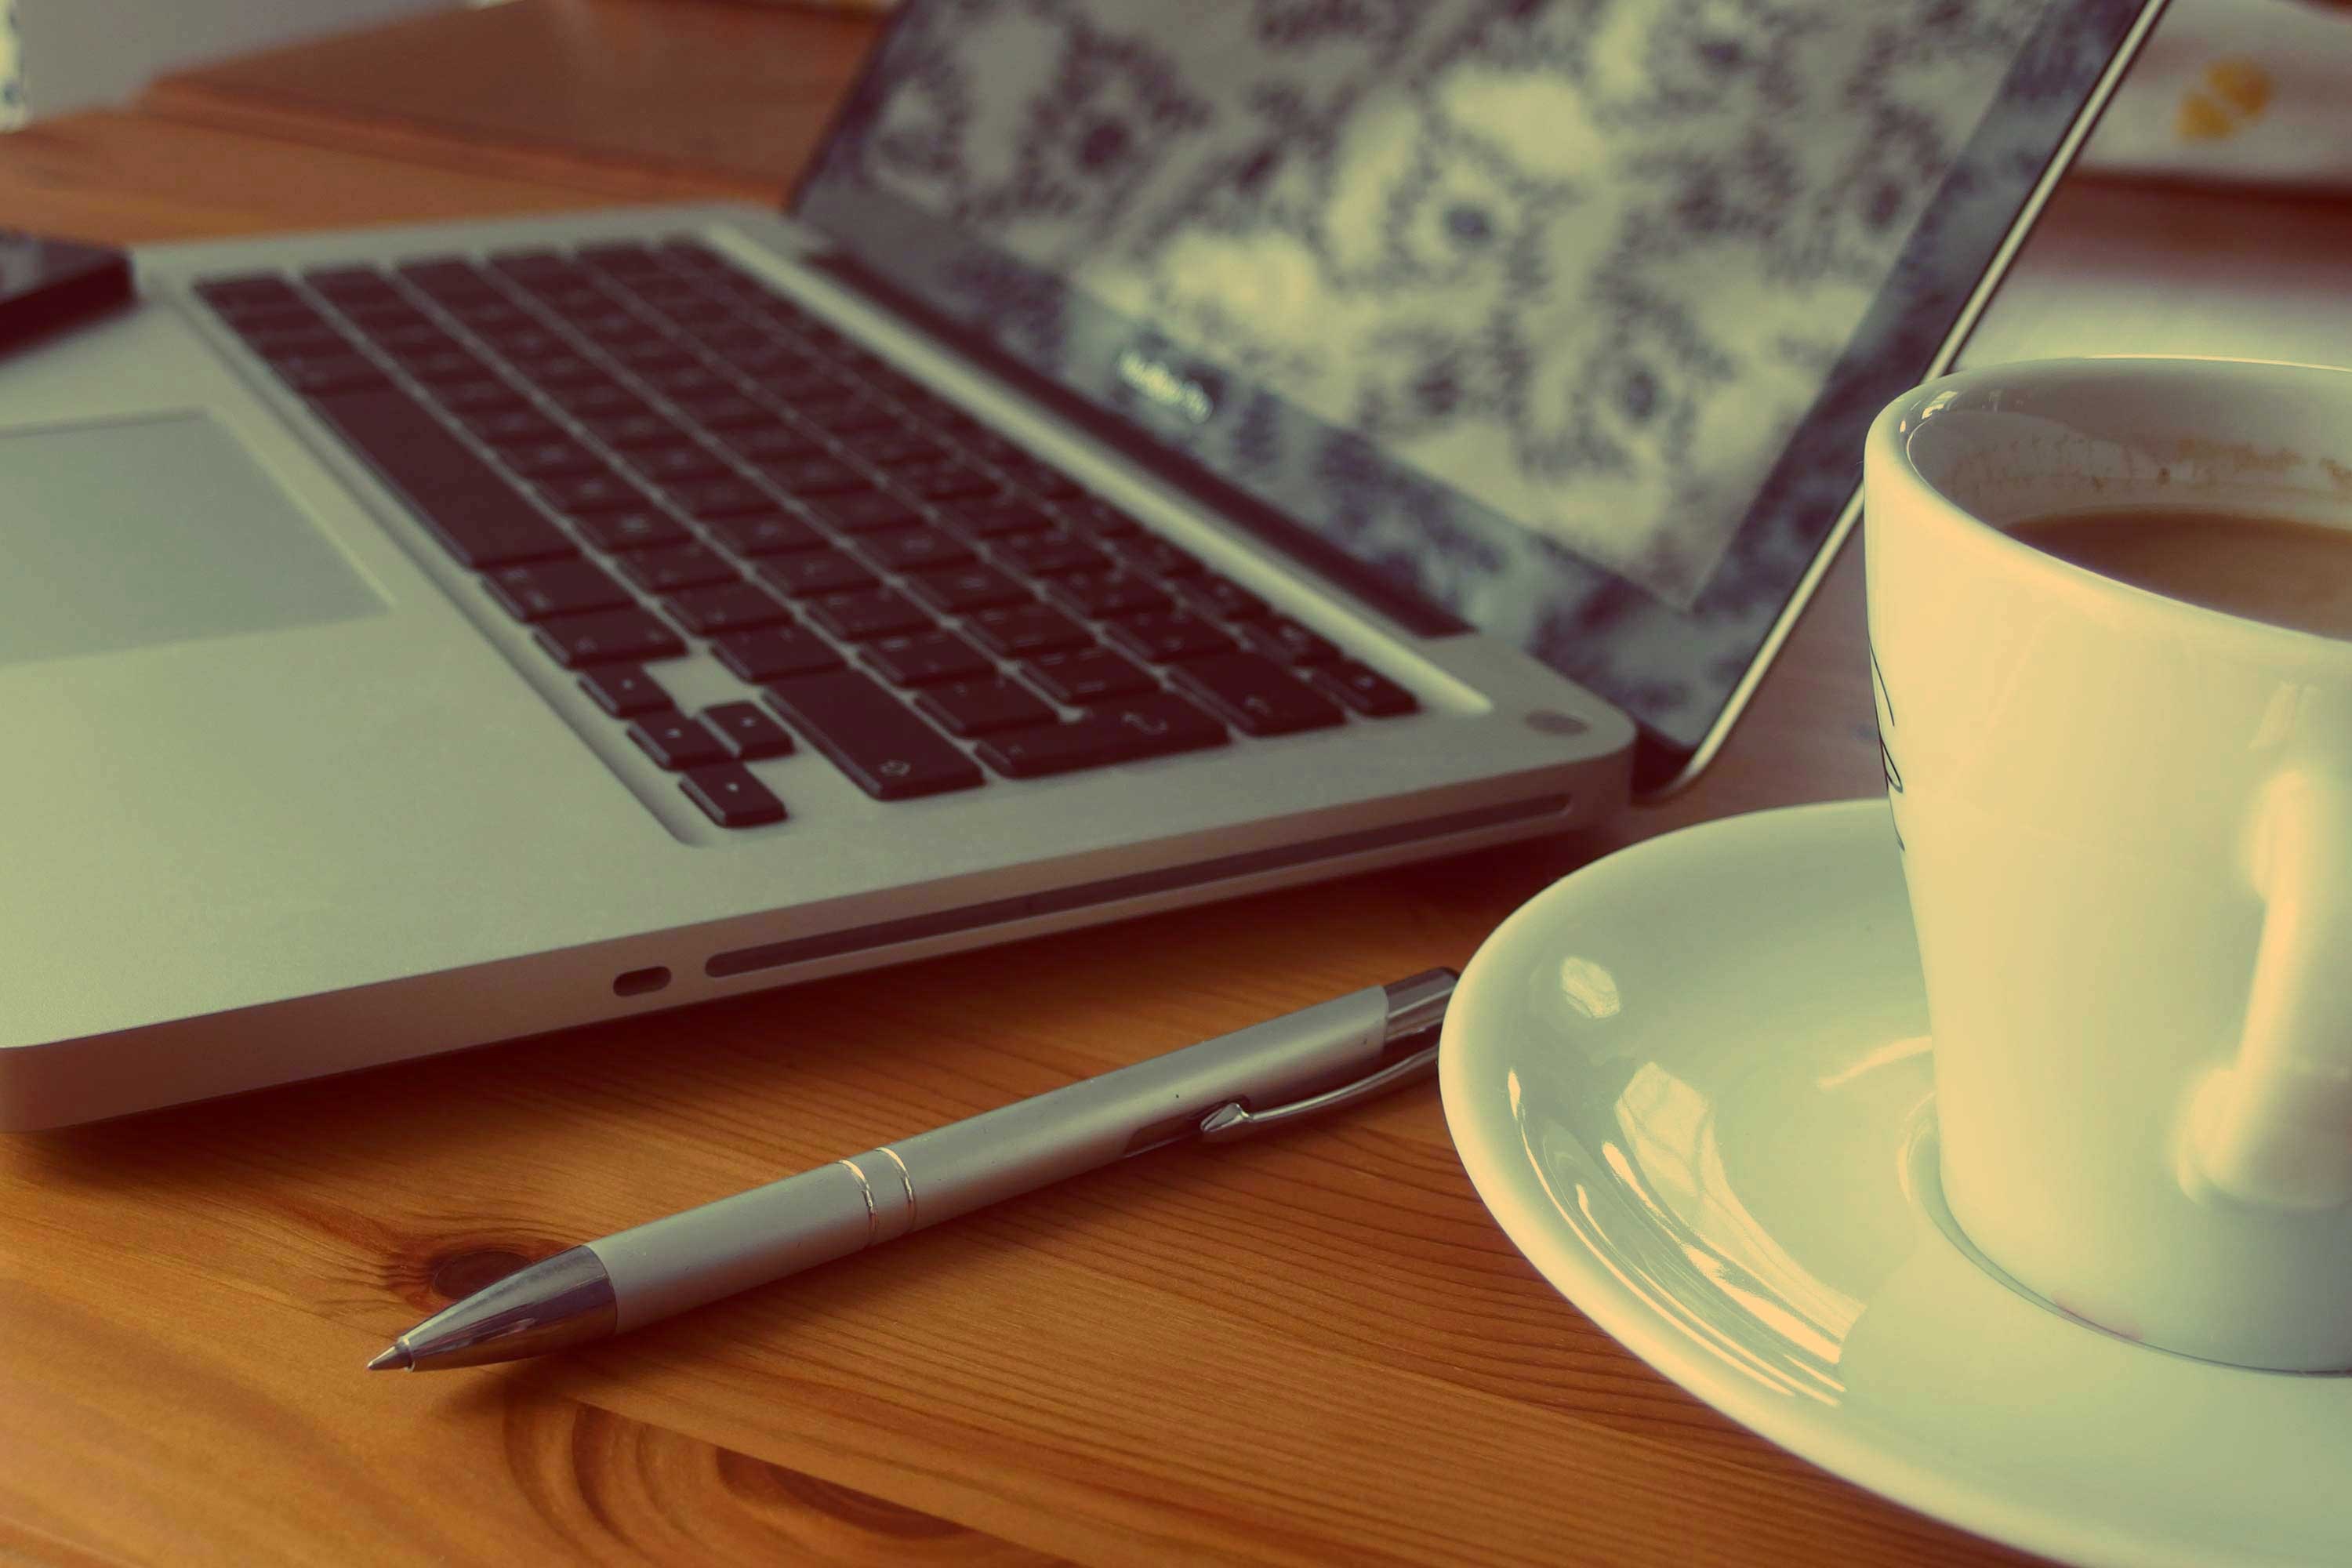
laptop, desk, computer, macbook, writing, creative, coffee, technology, pen, office, drink, business, espresso, shape